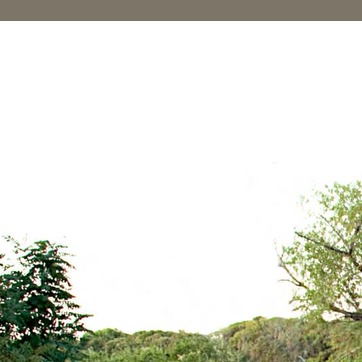
Material: sky